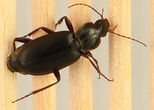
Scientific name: Calathus advena
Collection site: Rocky Mountains NEON (RMNP), plot RMNP_012